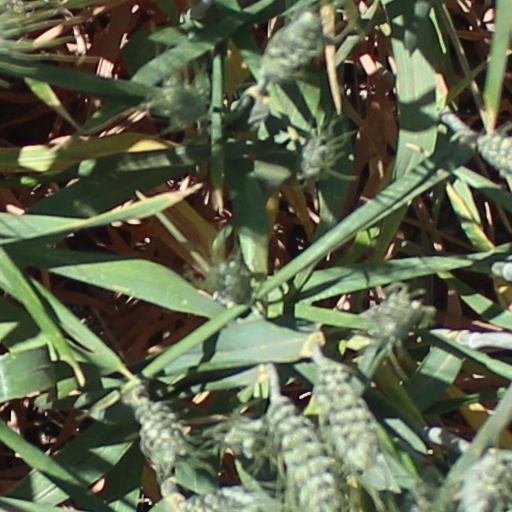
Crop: wheat